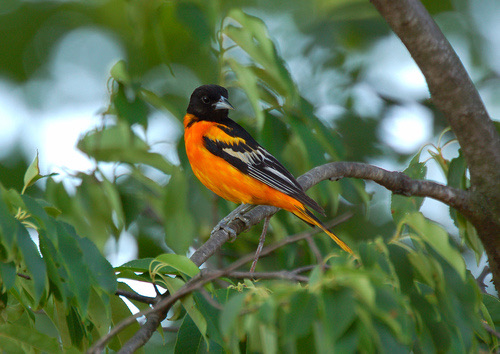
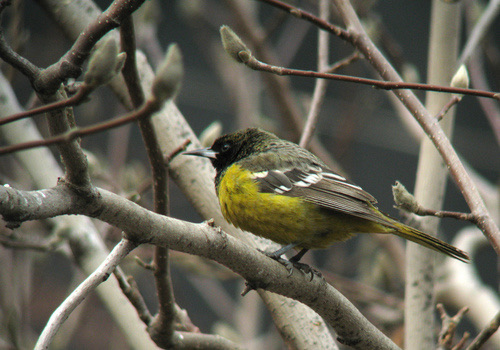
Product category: misc
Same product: yes